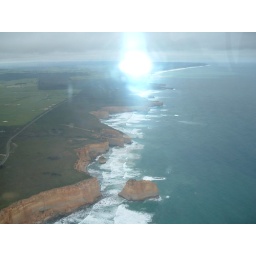
The Great Ocean Road - 100kms of road running by the coastline